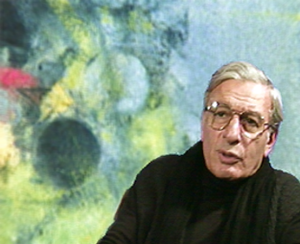
Portrait de Albert BitranEspañol: Retrato del artista turco, nacionalizado francés Albert Bitran
Albert Bitran est un peintre, graveur et sculpteur français, né le 25 décembre 1931 à Istanbul, Turquie, et mort le 9 novembre 2018 à Paris.